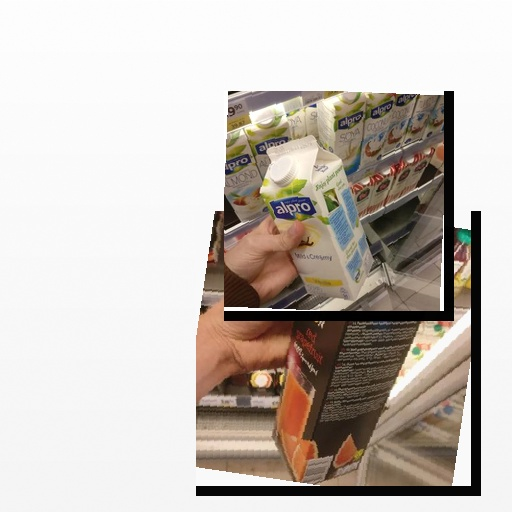
Food items: soyghurt, red_grapefruit_juice